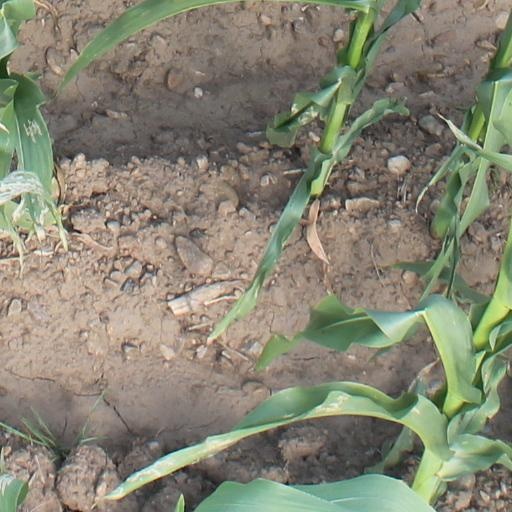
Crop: maize; corn